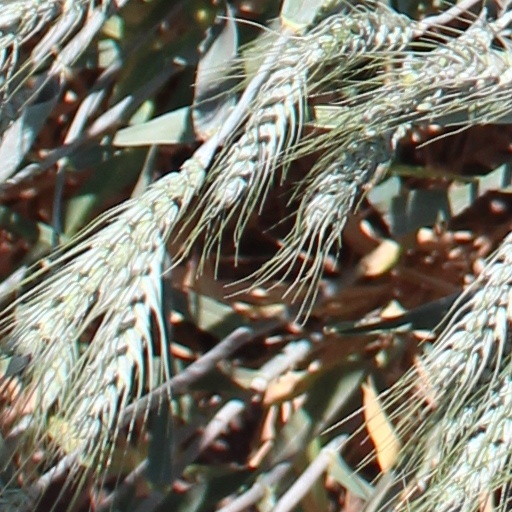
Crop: wheat